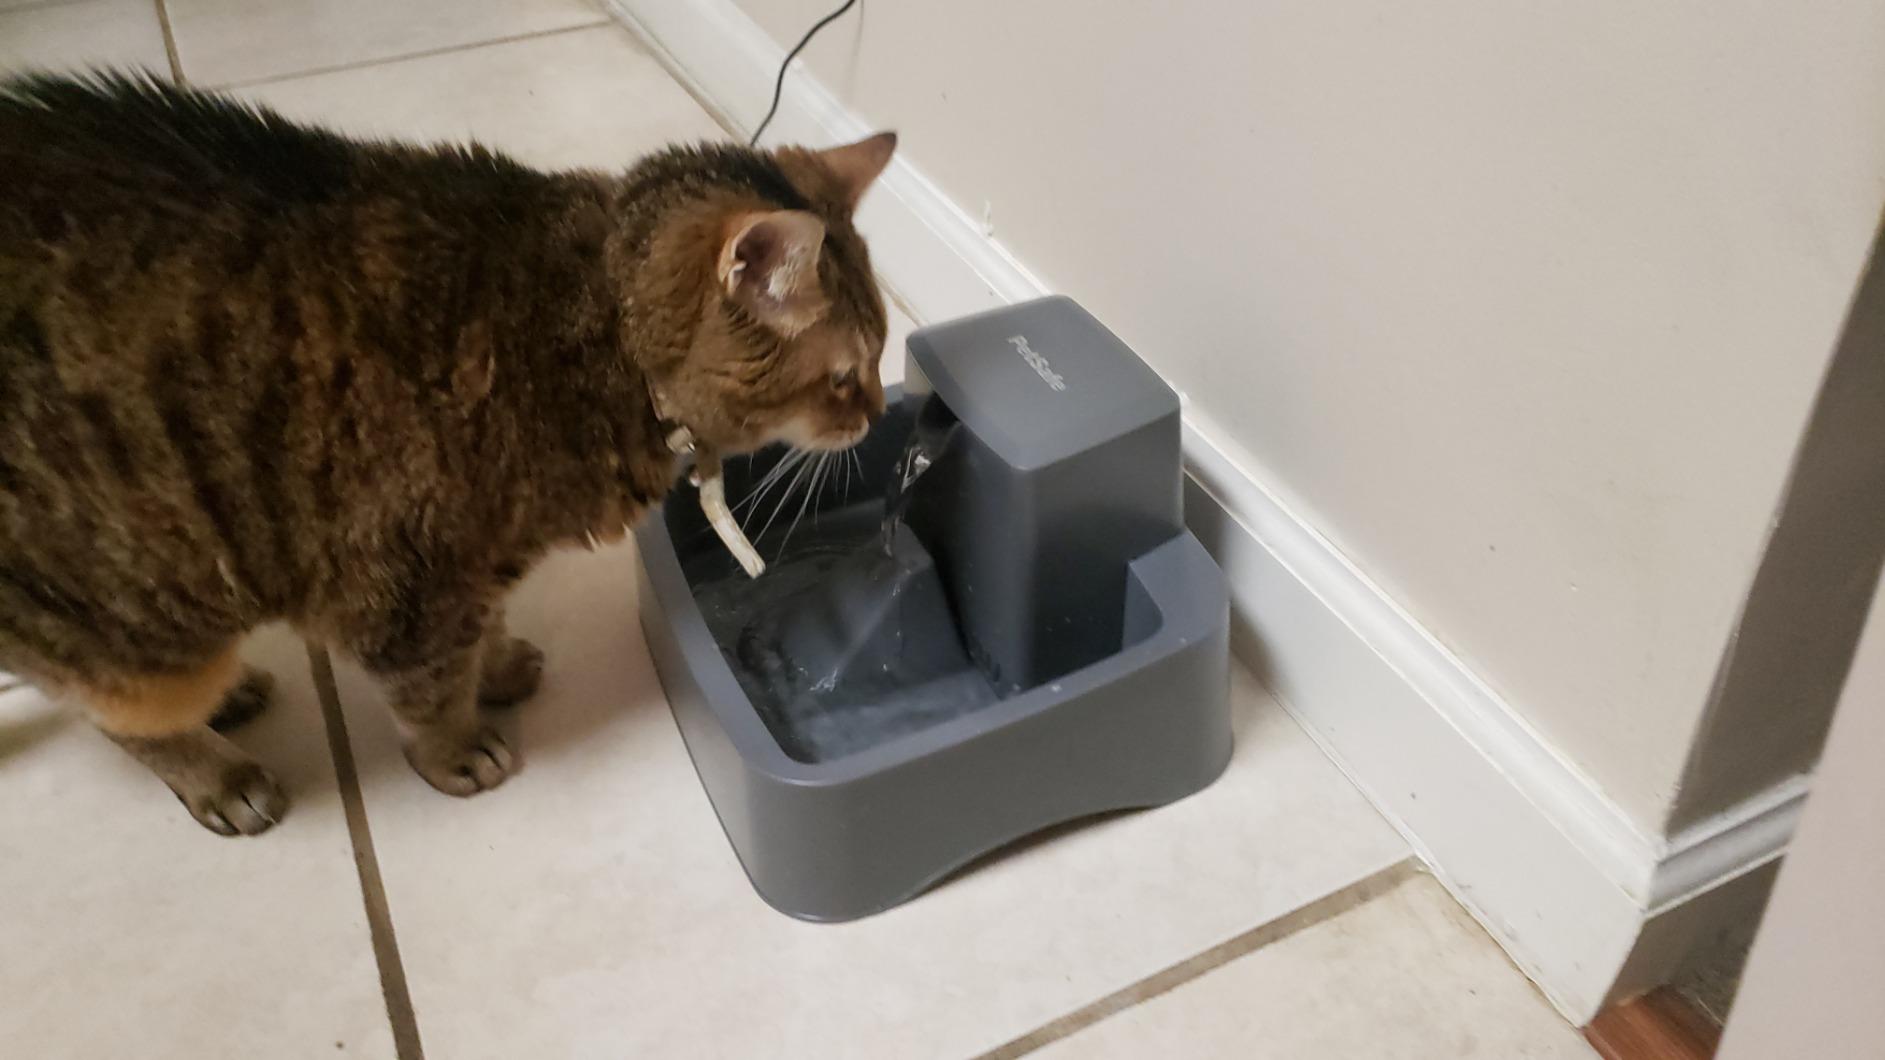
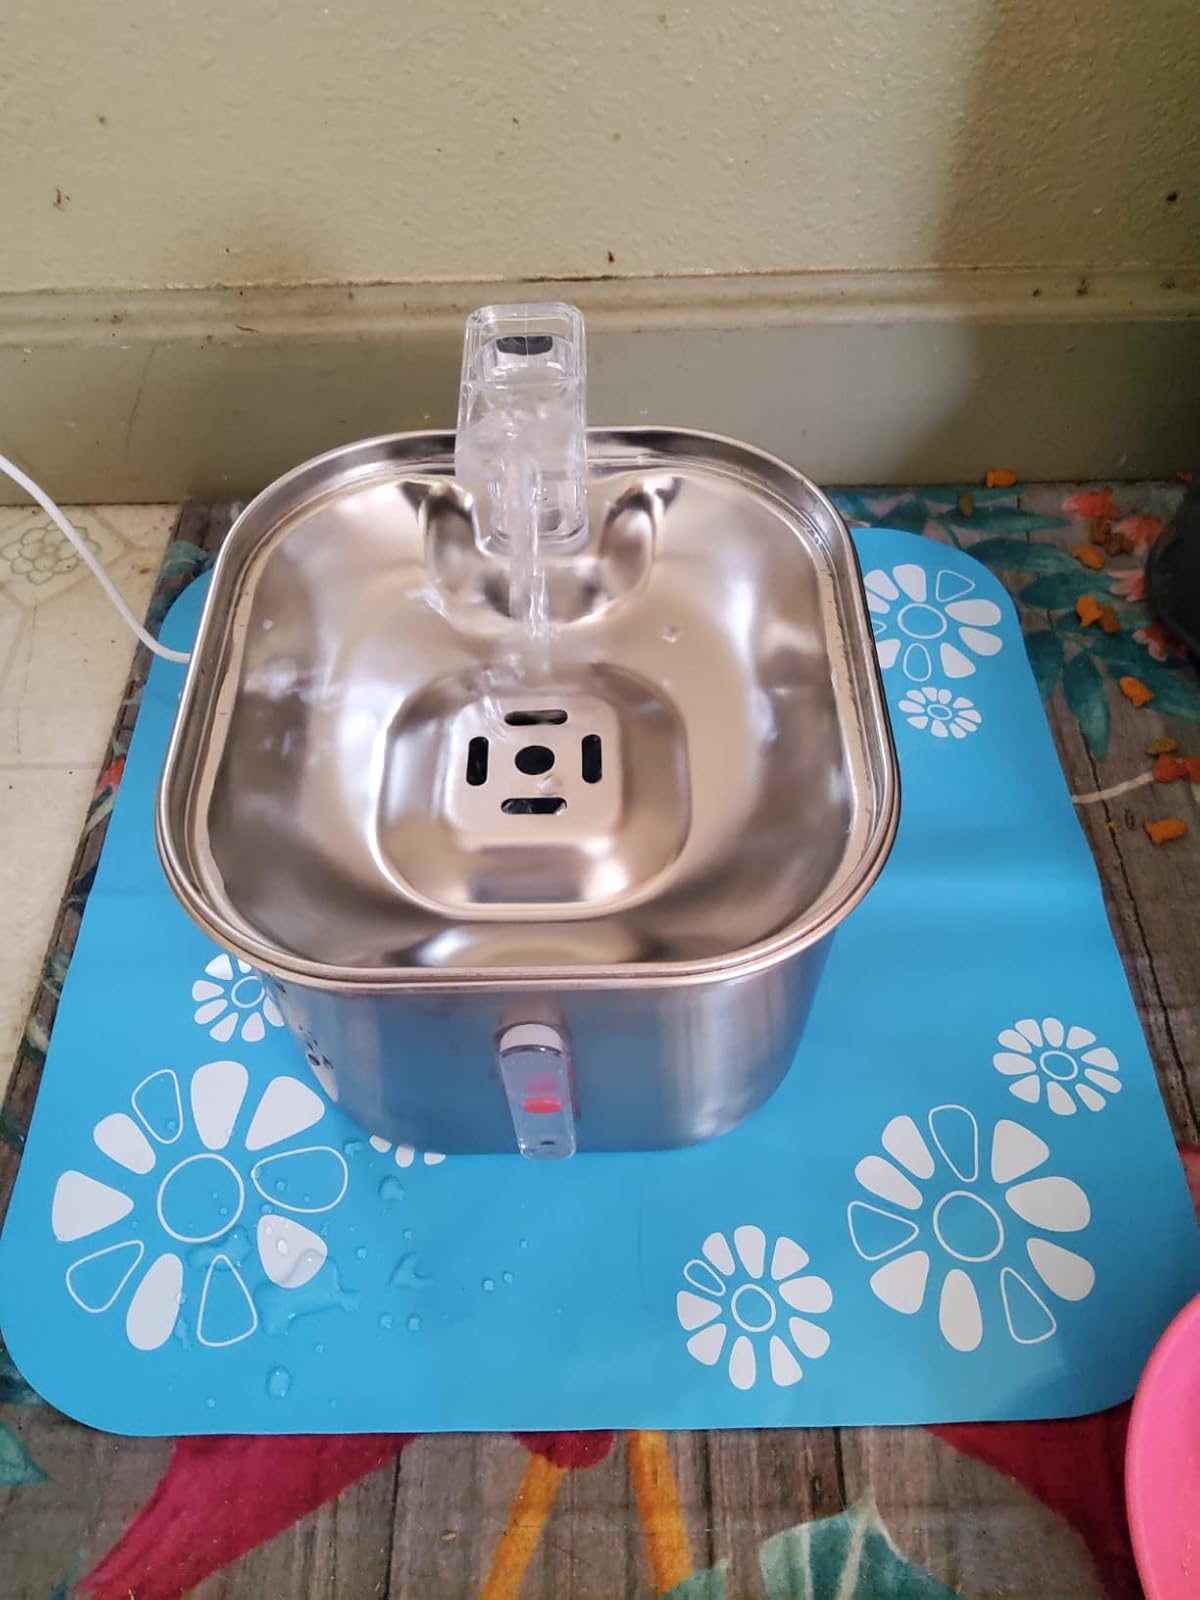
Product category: items_bowl
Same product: no